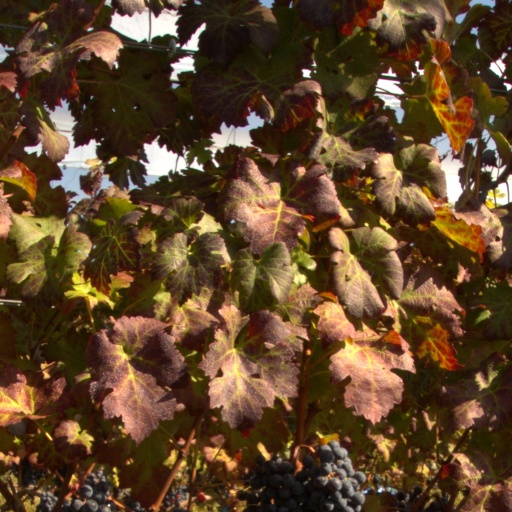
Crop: grape